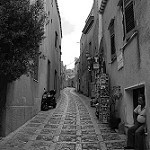
Label: B & W